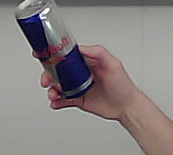
Product: redbull_energydrink